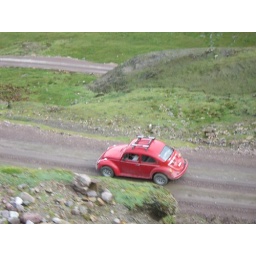
A beetle car in the mountains of Peru